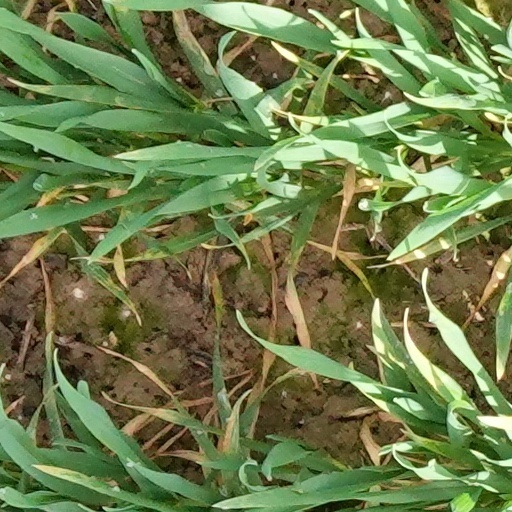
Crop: wheat